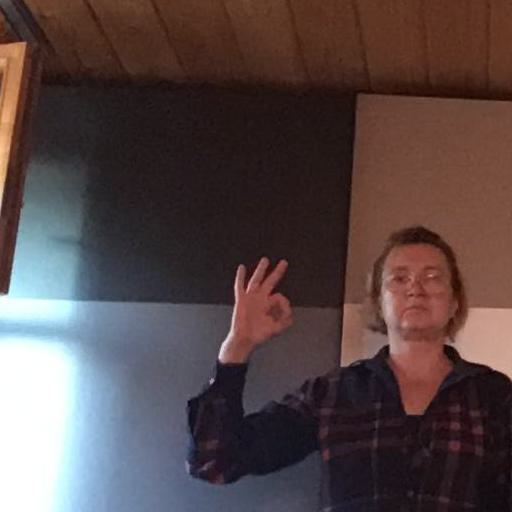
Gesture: ok